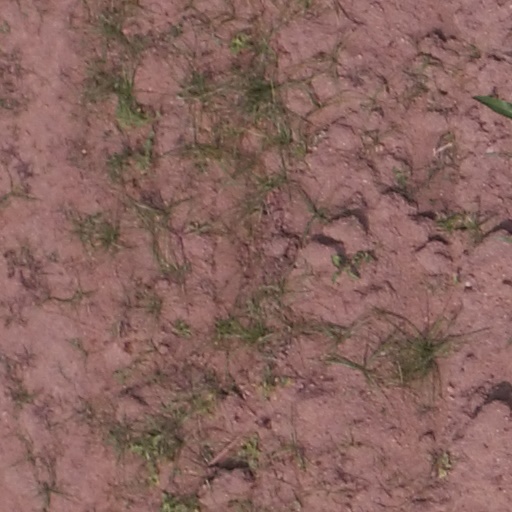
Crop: maize; corn